Ellis T. Rasmussen

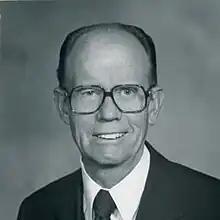

Ellis Theo Rasmussen (September 21, 1915 – June 6, 2011) was an American professor and dean of Religious Instruction at Brigham Young University (BYU). He helped produce the edition of the Bible published by the Church of Jesus Christ of Latter-day Saints (LDS Church) in 1979.